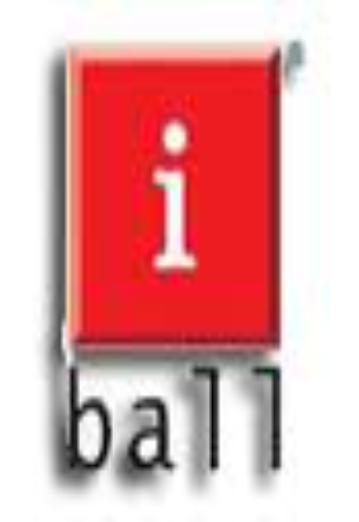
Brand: iBall
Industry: Electronic